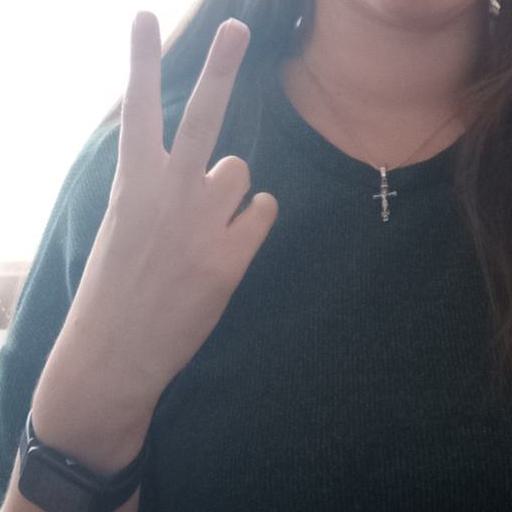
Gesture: peace_inverted